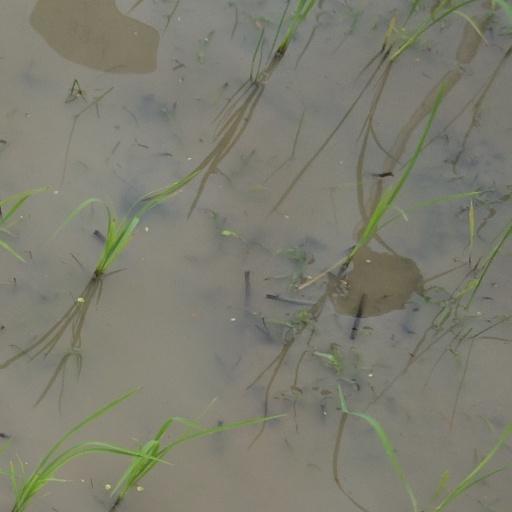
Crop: rice